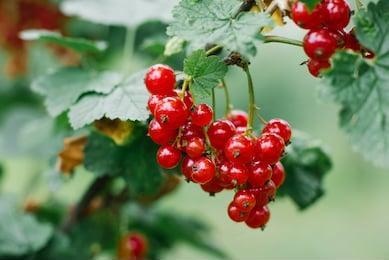
Label: redcurrant